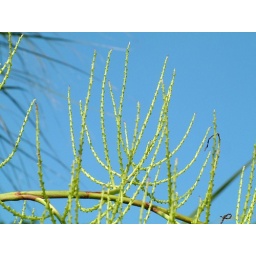
lines and curves against the blue sky